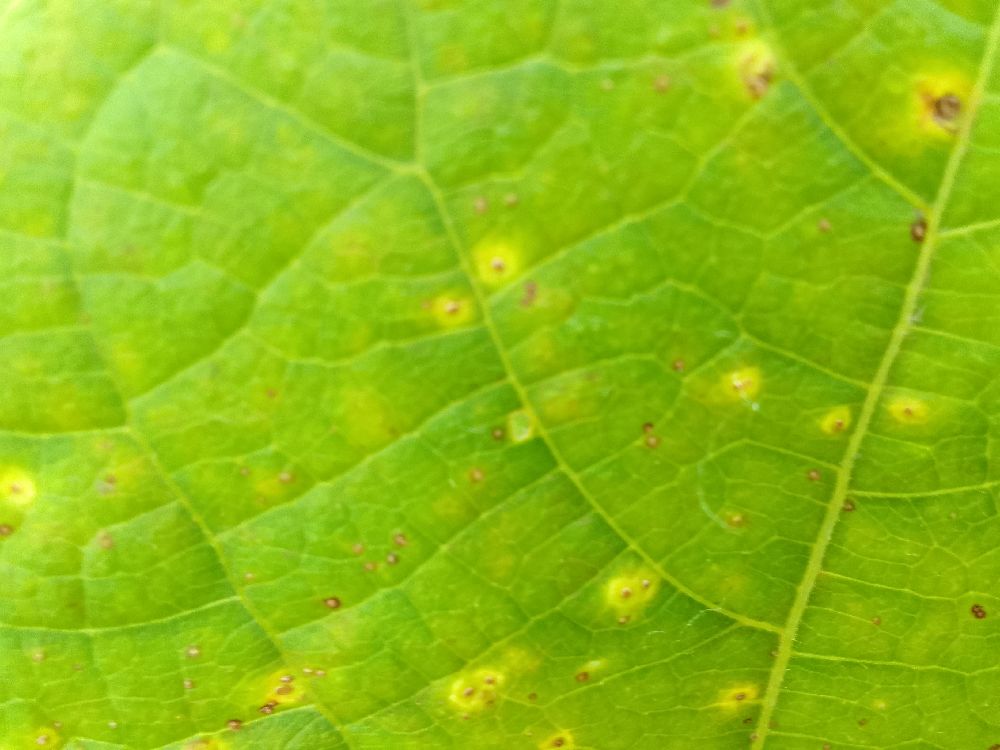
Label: rust